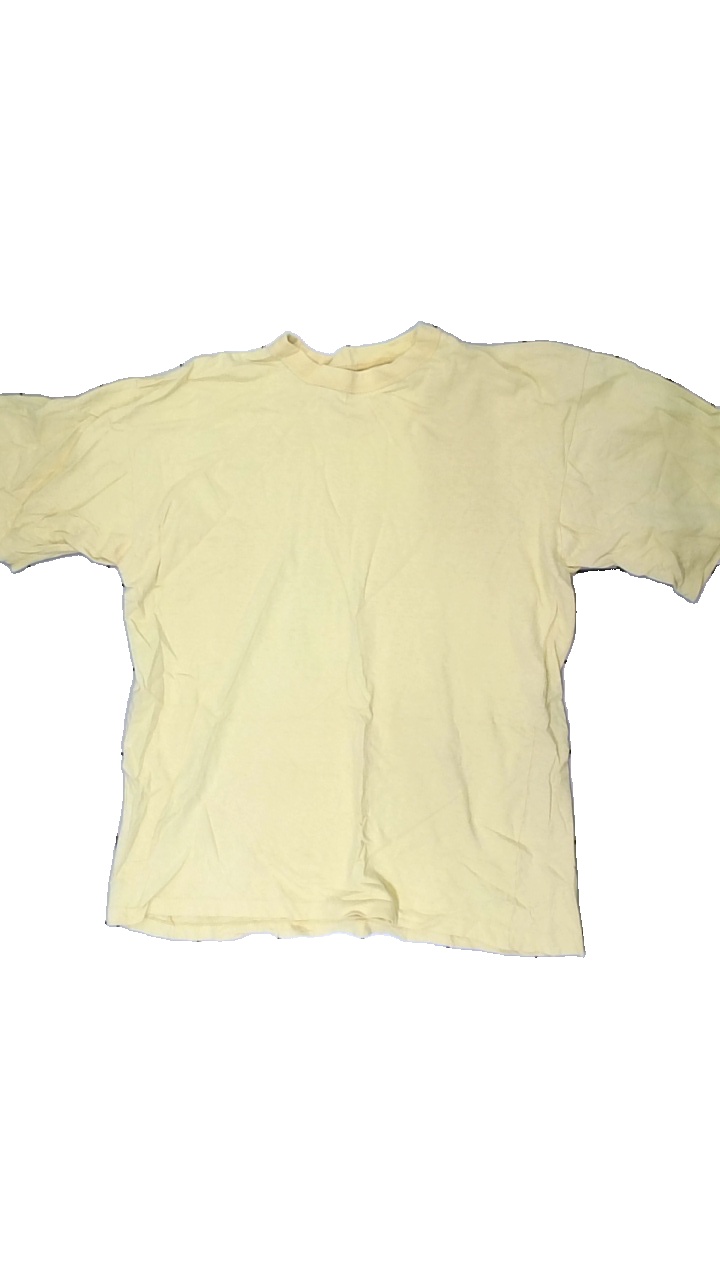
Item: Dress (Children)
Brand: H&m
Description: klänning med mönster
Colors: White, Blue, Pink
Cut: Regular
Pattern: Geometric print
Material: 100% viscose
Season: Summer
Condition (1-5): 5
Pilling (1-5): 5
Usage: Reuse
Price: <50